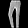
Label: Trouser